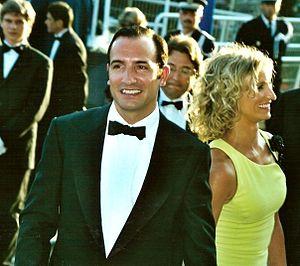
Jean Dujardin et Alexandra Lamy.
OSS 117 : Le Caire, nid d'espions est un film français réalisé par Michel Hazanavicius, sorti en 2006. Il possède une suite sortie en 2009, OSS 117 : Rio ne répond plus et une seconde à paraître en 2021, OSS 117 : Alerte rouge en Afrique noire.
Jean Dujardin est un acteur, humoriste, scénariste, réalisateur et producteur de cinéma français, né le 19 juin 1972 à Rueil-Malmaison.
Un gars, une fille est une série télévisée française, adaptée de la télésérie québécoise du même nom, de 435 épisodes de six minutes environ, diffusée entre le 11 octobre 1999 et le 16 octobre 2003 sur France 2, avec dans les rôles principaux Alexandra Lamy et Jean Dujardin.